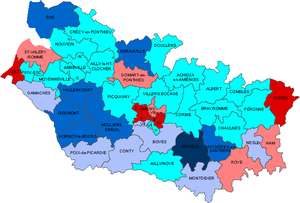
Conseil général en 1985
Élections cantonales françaises de 2008